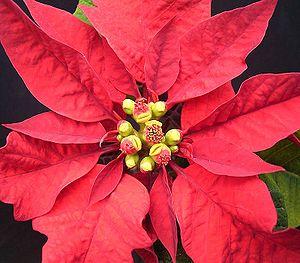
En botanique, une bractée est une pièce florale en forme de feuille faisant partie de l'inflorescence. Un ensemble de bractées compactes, adjacentes, forme un involucre.